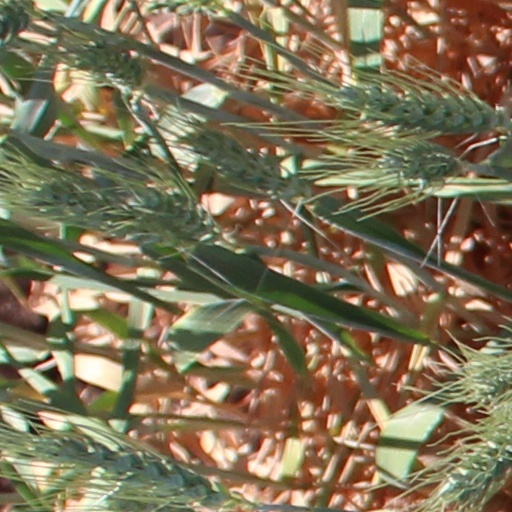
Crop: wheat